Cape Town

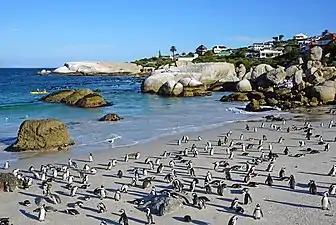
African penguins at Boulders Penguin Colony

The city has the largest film industry in the Southern Hemisphere generating R5 billion (US$476.19 million) in revenue and providing an estimated 6,058 direct and 2,502 indirect jobs in 2013. Much of the industry is based out of the Cape Town Film Studios.